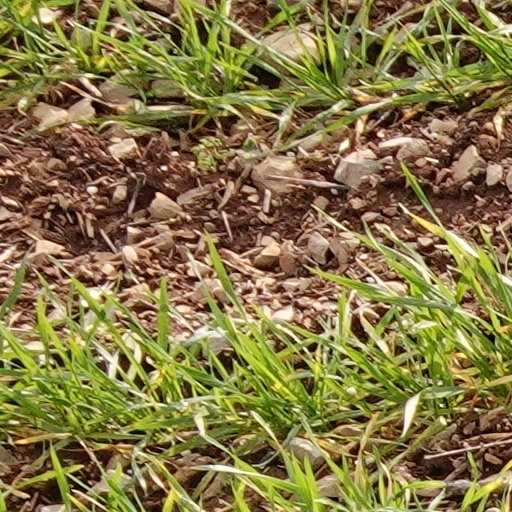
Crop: wheat